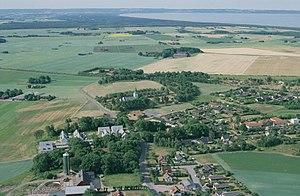
Eldsberga est une localité de Suède située dans la commune de Halmstad du comté de Halland. Elle couvre une superficie de 0,95 km². En 2010, elle compte 720 habitants.